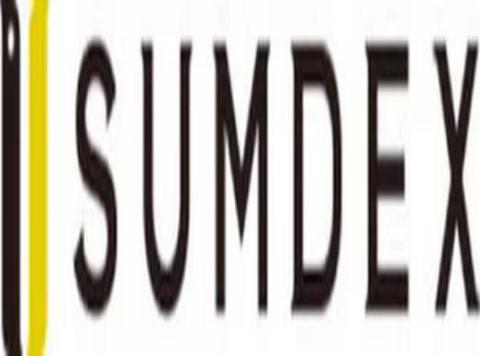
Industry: Clothes